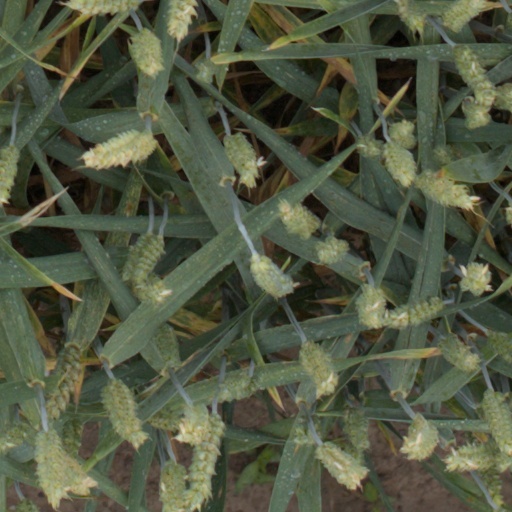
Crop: wheat